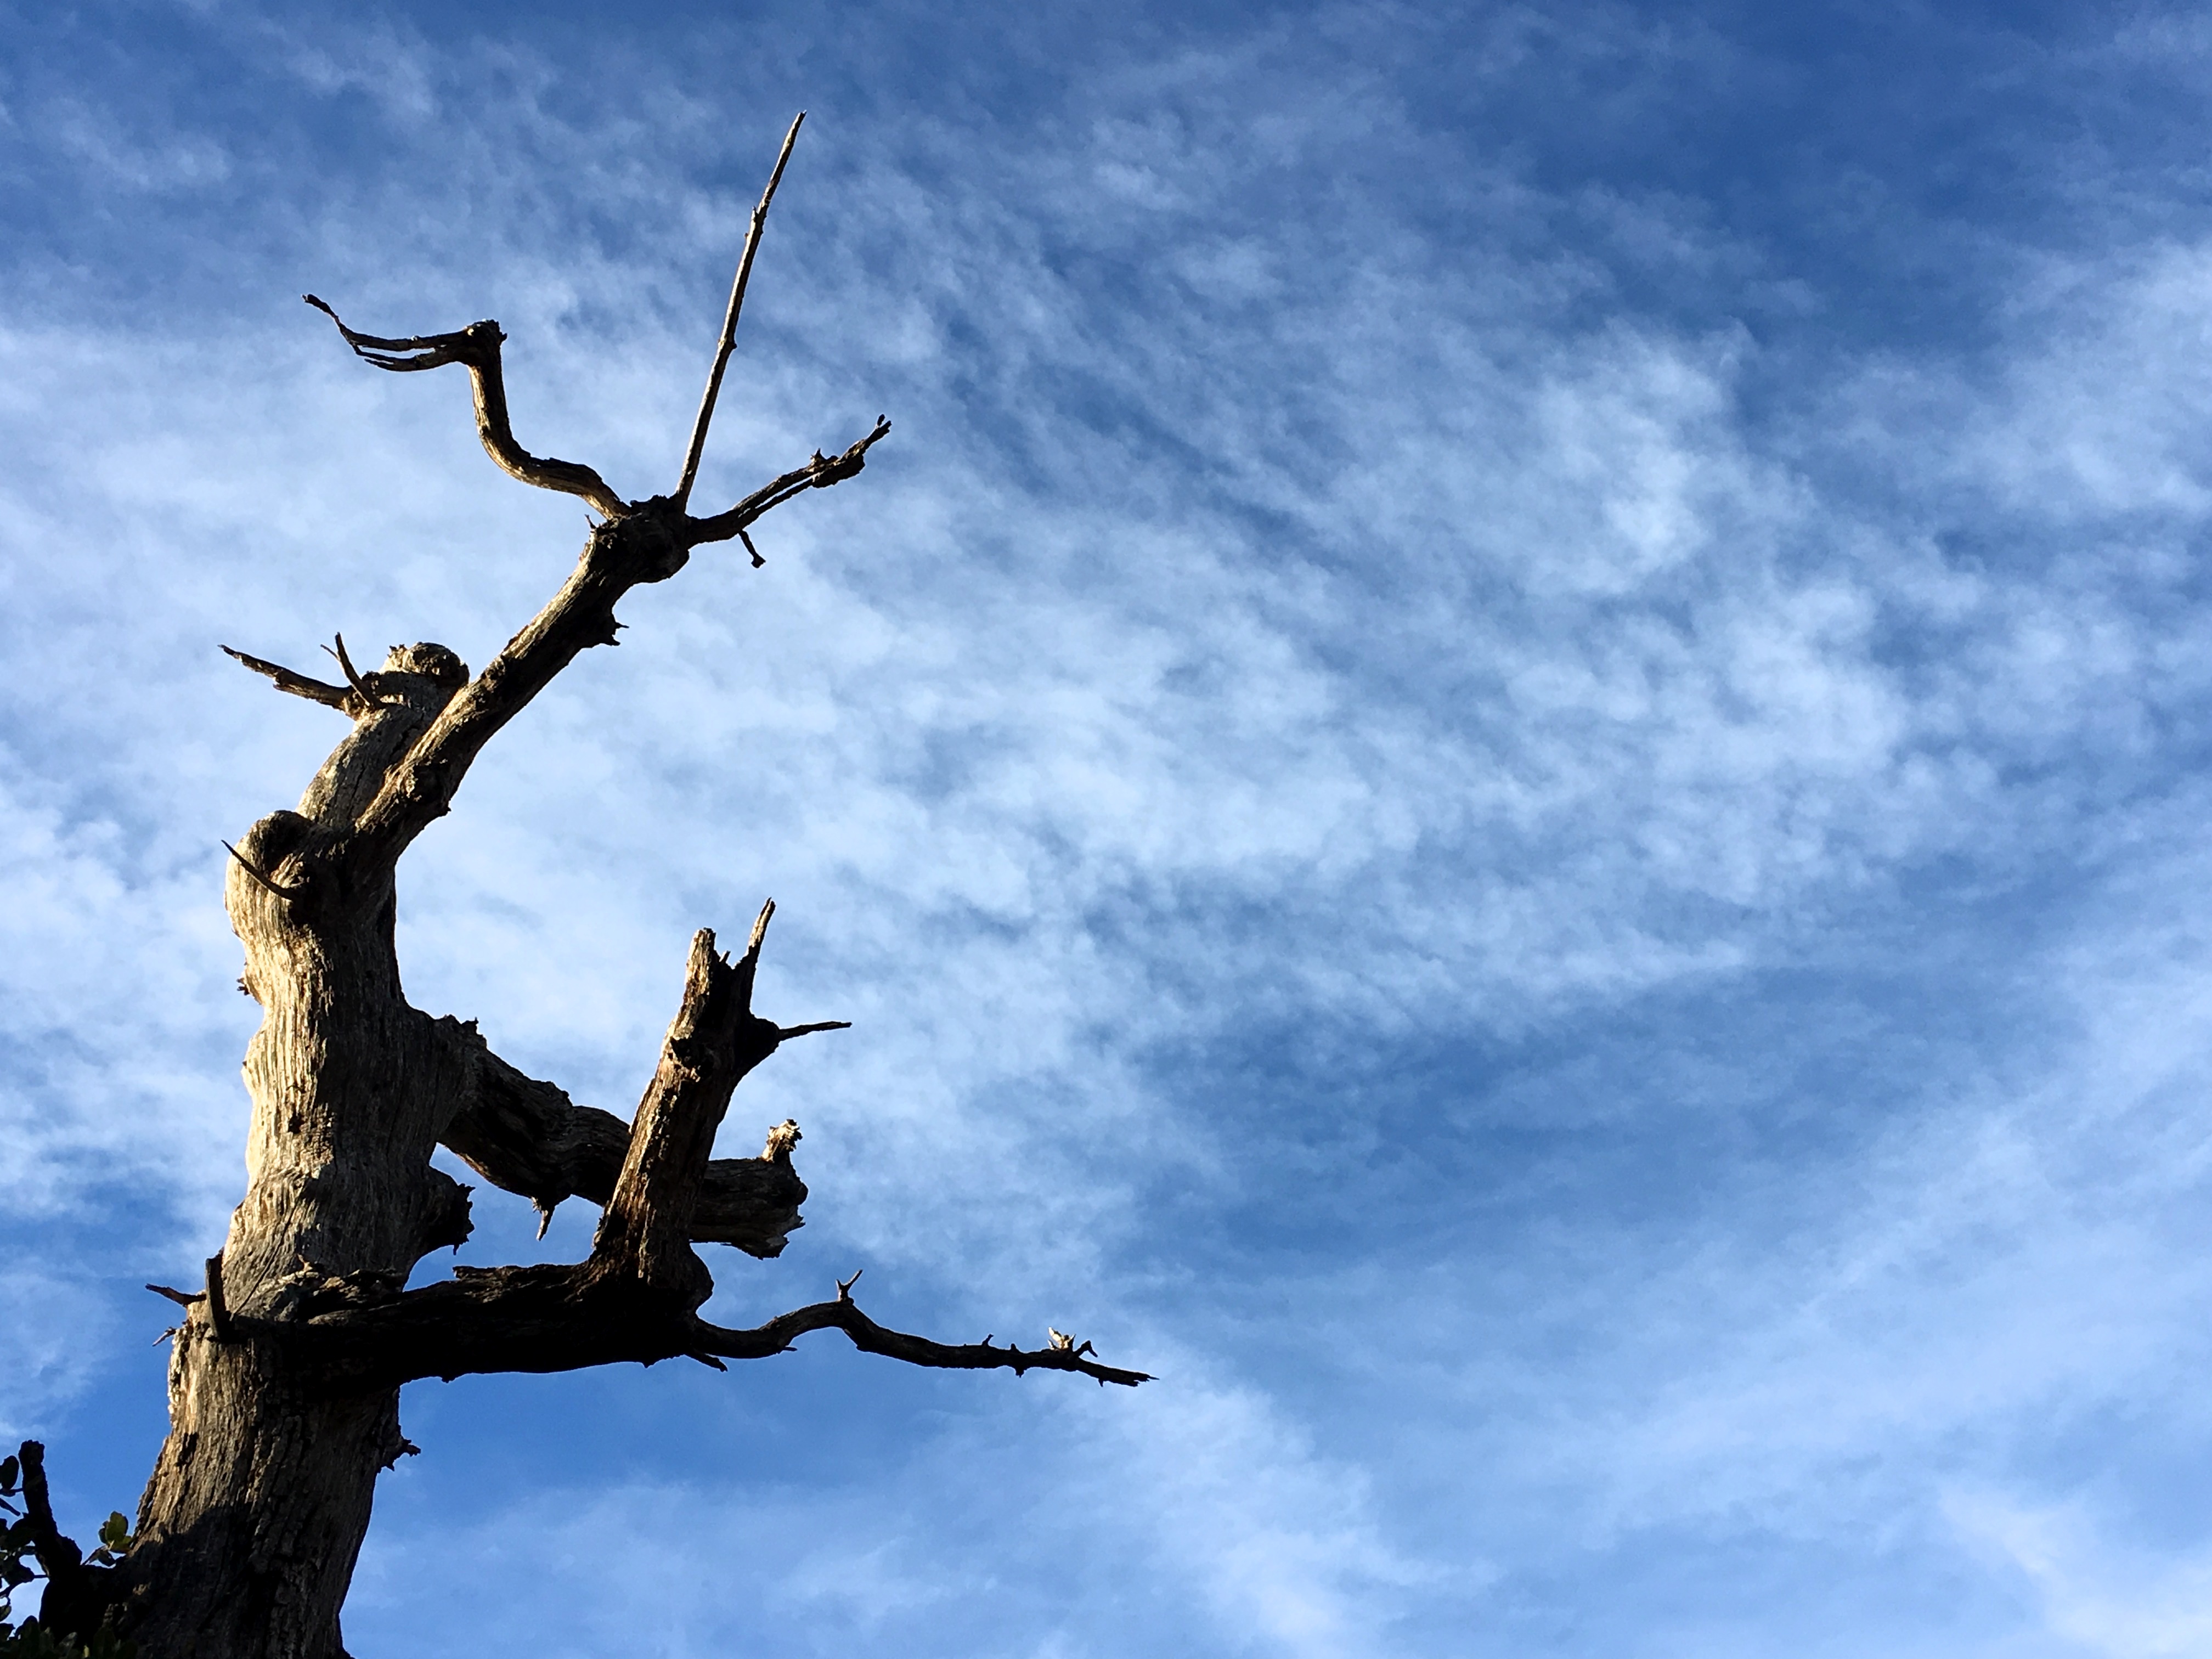
tree, branch, cloud, sky, wind, blue, woody plant